Answer in natural language. Considering the relative positions, is Doorframe (highlighted by a green box) above or below walnut wood open shelving unit (highlighted by a red box)? Choose between the following options: above or below
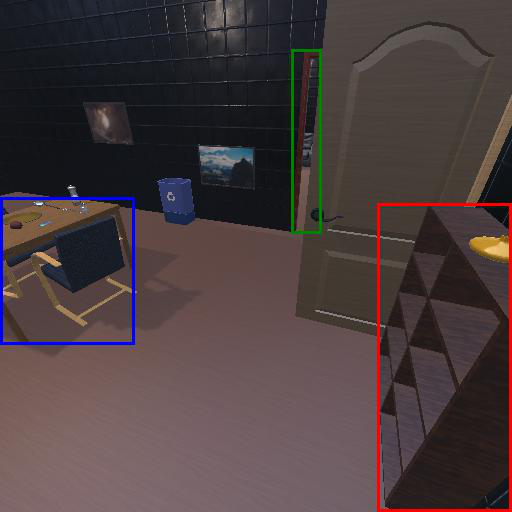
<answer>above</answer>